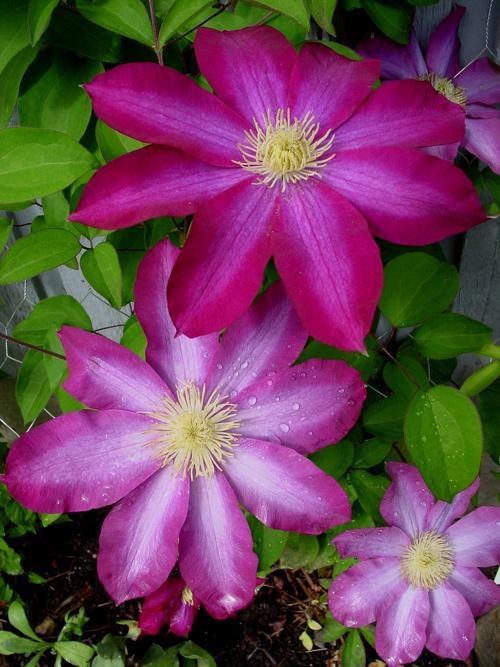
Label: clematis